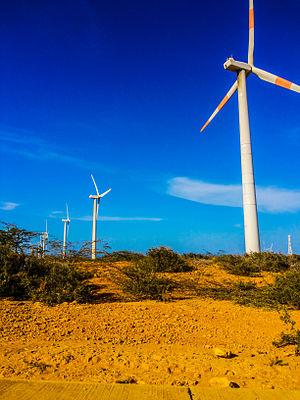
Le parc éolien Jepírachi est un parc éolien situé dans le département de La Guajira, en Colombie, en bord de mer au sud-ouest de la baie Portete. Entré en service le 19 avril 2004, il est le premier de ce type en Colombie. Composé de 15 éoliennes Nordex N60/250 de 1 300 kW chacune, le parc a une capacité de 19,5 MW, pour une production annuelle théorique de 87,3 GWh.